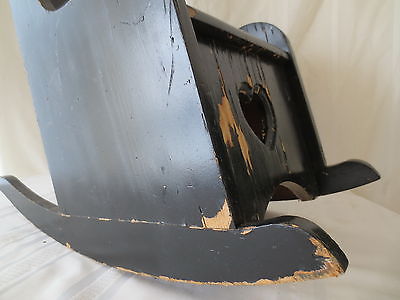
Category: chair